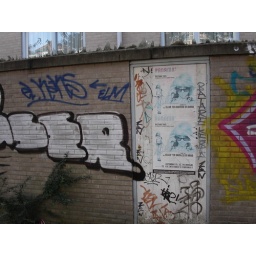
pretty uninspired tags in amsterdam, but the white door really stood out